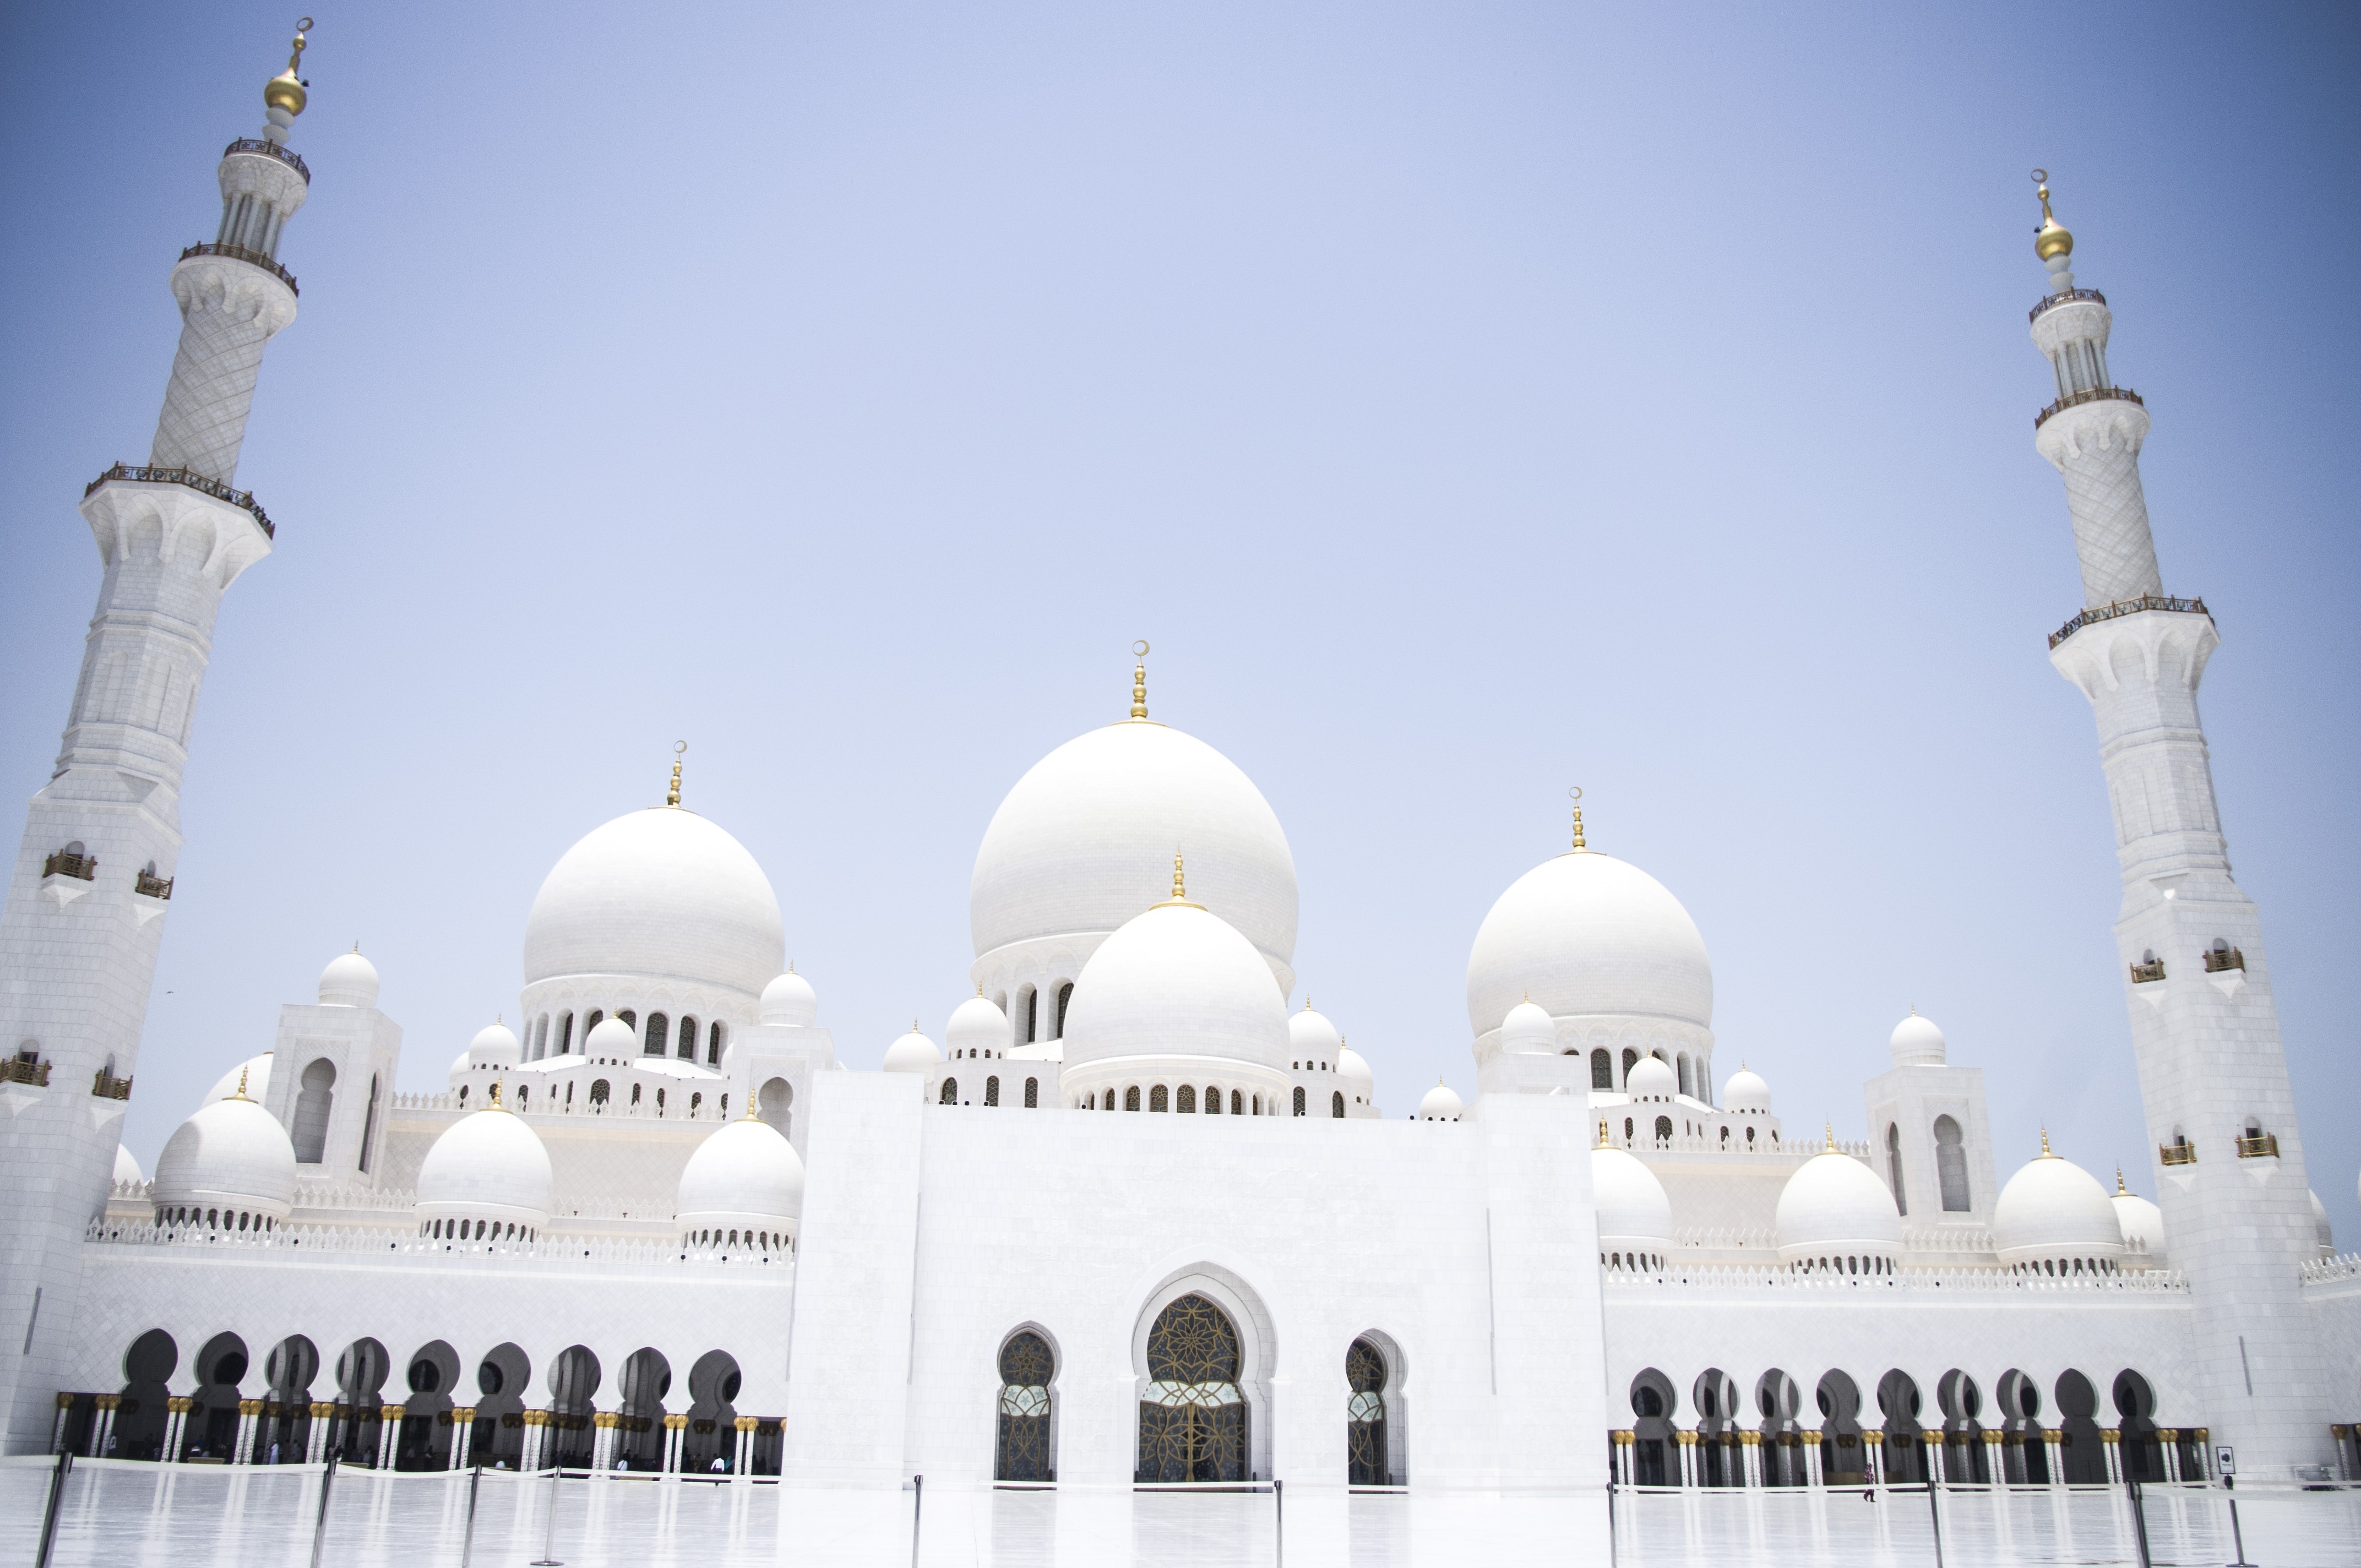
building, place of worship, mosque, abu dhabi, mecca, byzantine architecture, white marble, the grand mosque